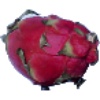
Label: red_pitahaya